44th Medical Brigade

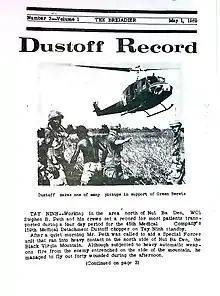
Cover of the May 1969 (volume 1, issue 3) issue of "The 44th Brigadier," the monthly newspaper of the 44th Medical Brigade

At the request of the brigade headquarters, the 7th Air Force Surgeon's Office inactivated the 25th Casualty Staging Flight (CSF) at Qui Nhon on 11 July 1968. This CSF had been utilized as a staging area for out-of-country evacuation of patients from the 67th Evacuation Hospital. Evacuation out-of-country from Qui Nhon was disadvantageous because all flights terminated at Clark Air Force Base. where it was necessary for patients regulated to Japan to remain overnight. As a result, patients lost at least one additional day prior to being further evacuated. After the 25th CSF was inactivated, all US military patients from the Qui Nhon area were evacuated to the 26th CSF at Cam Ranh Bay for further evacuation directly to Japan utilizing regularly scheduled Military Airlift Command flights. Korean patients were also evacuated to the 26th CSF for movement to Clark Air Force Base, and further evacuation to Korea. The primary advantages were the elimination of delays en route to destination hospitals and consolidation of out-of-country evacuations at casualty staging facilities serviced on a regular basis by Military Airlift Command flights.